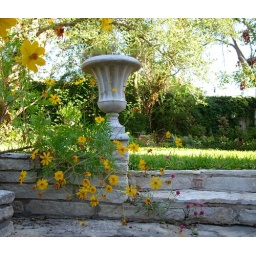
Yellow self-sown cosmos tumble over native stone wall